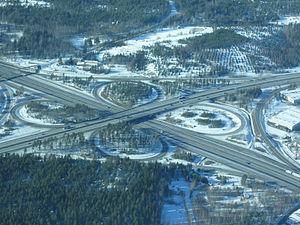
Le Boulevard périphérique de Turku ou Route principale 40 est une autoroute périphérique de la ville de Turku en Finlande.